Pharaon de Winter

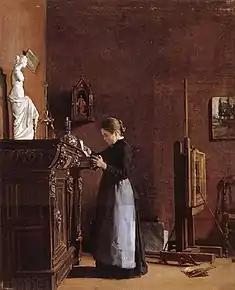
The Indiscretion

The street where he grew up in Bailleul was named after him in 1930. The city of Lille also gave his name to a lane that connects two major streets near the Ècole's former location at the . The film, "Humanité", directed by Bruno Dumont, follows an alleged descendant of the painter, a police lieutenant in Bailleul. A passage from the film shows the protagonist lending a portrait of him to a museum in his region for a temporary exhibition. "Pharaon de Winter" is also the name of a French indie pop musical group that released their first album in 2015.